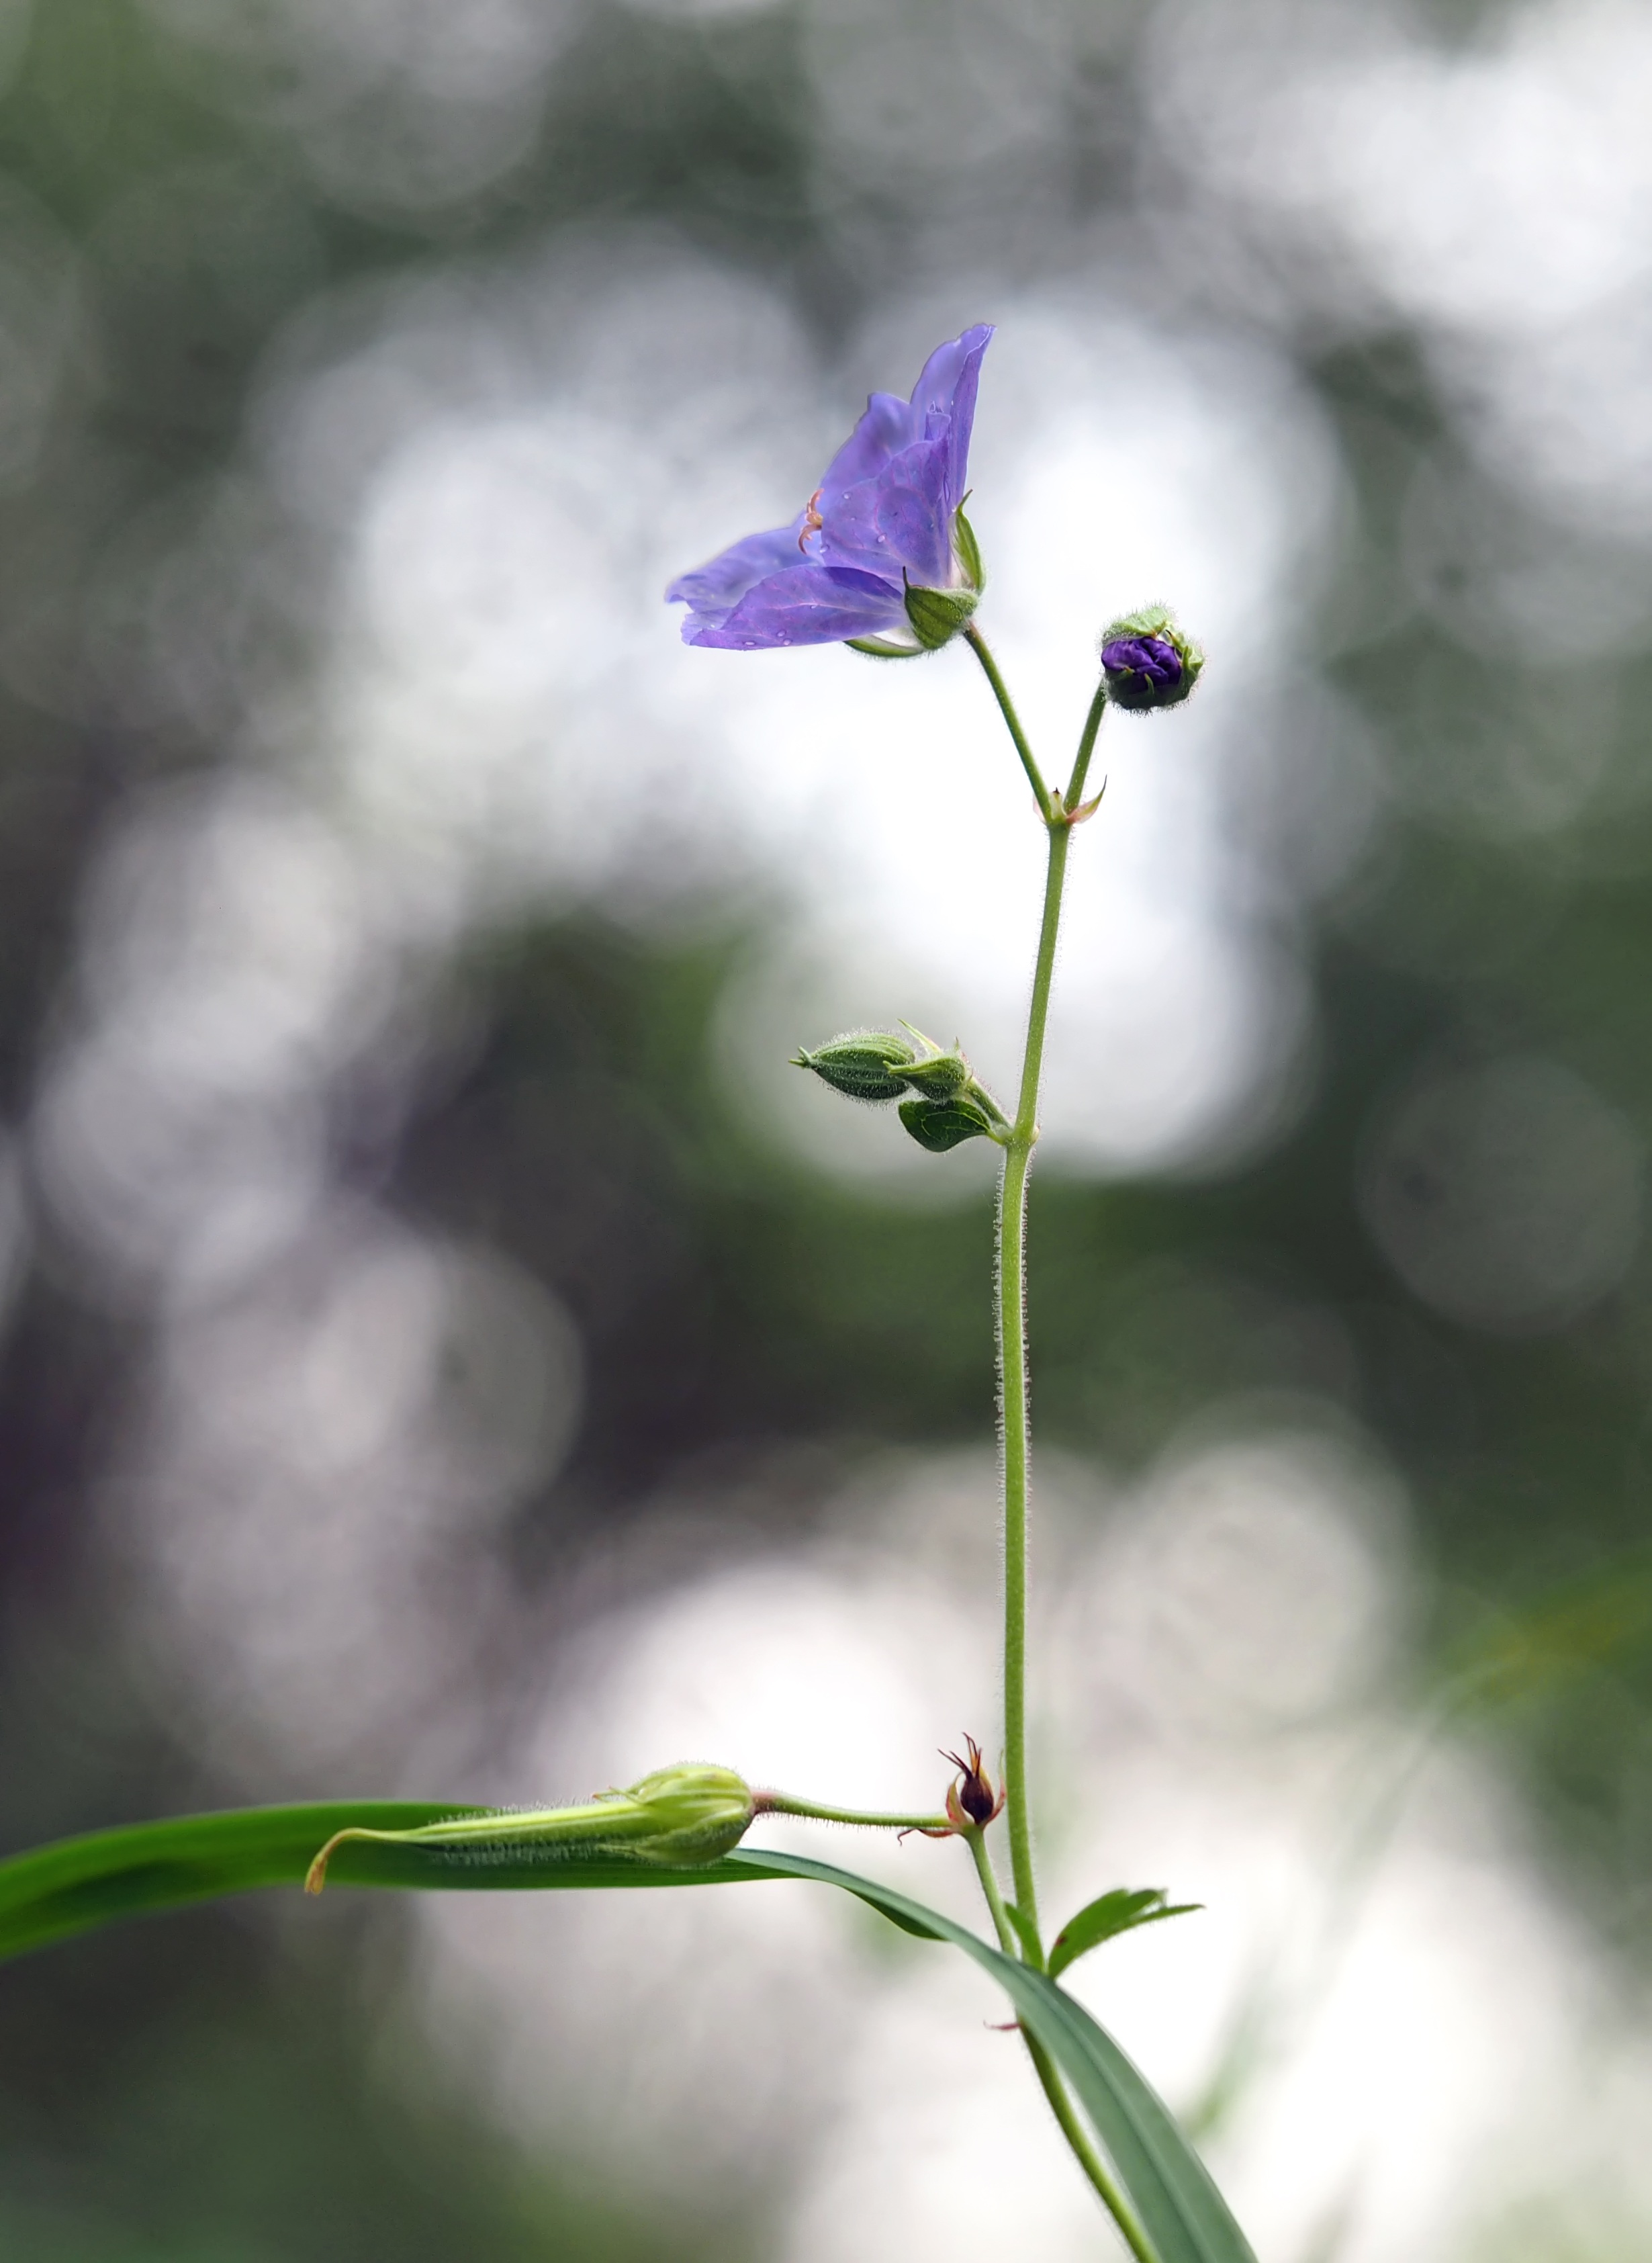
nature, plant, leaf, flower, live, spring, flora, twig, wildflower, close up, bellflower, macro photography, flowering plant, bellflower family, harebell, plant stem, violet family